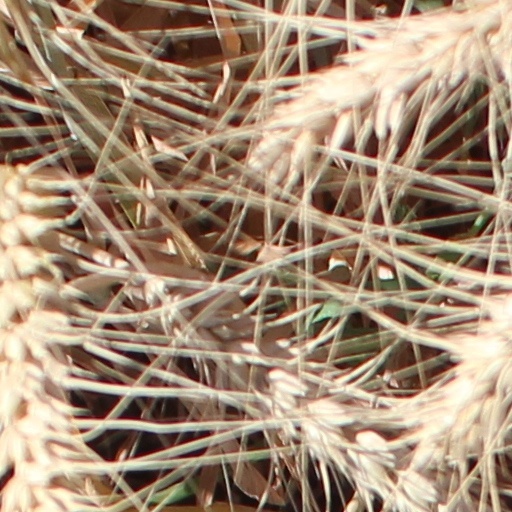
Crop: wheat